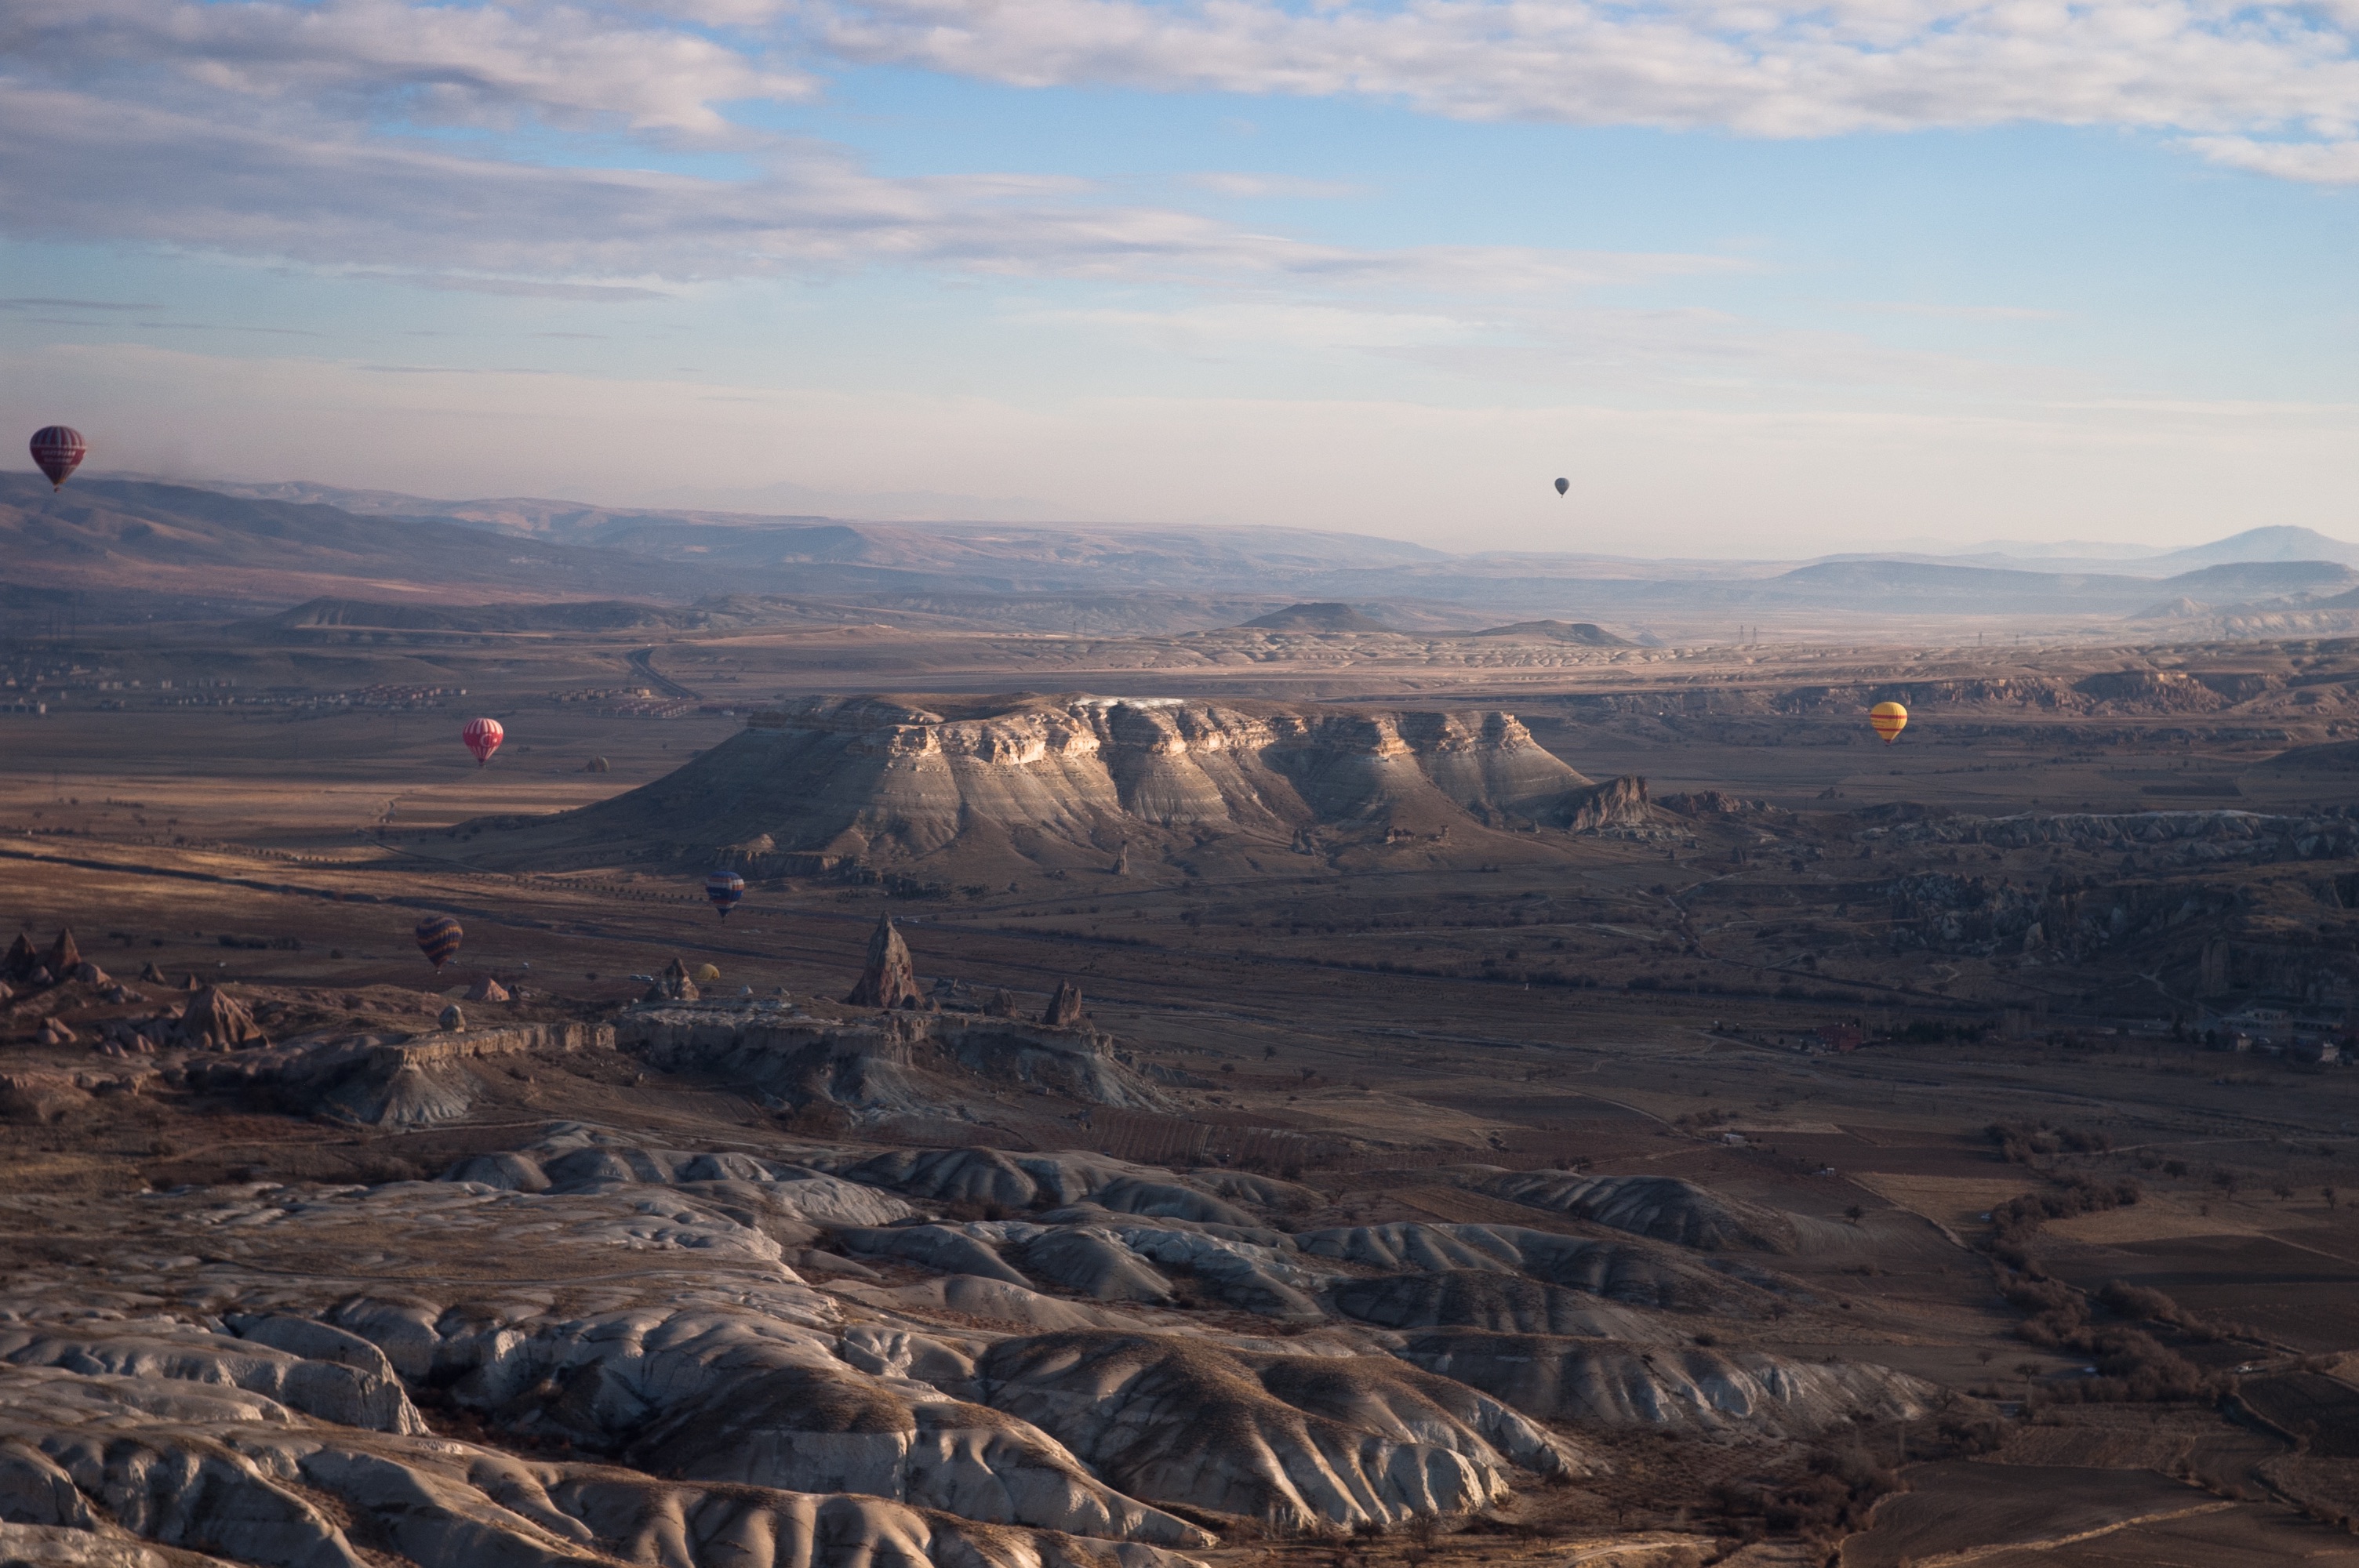
landscape, sea, horizon, mountain, cloud, sunrise, sunset, morning, hill, dawn, valley, panorama, dusk, plain, badlands, plateau, landform, aerial photography, natural environment, atmosphere of earth, mountainous landforms